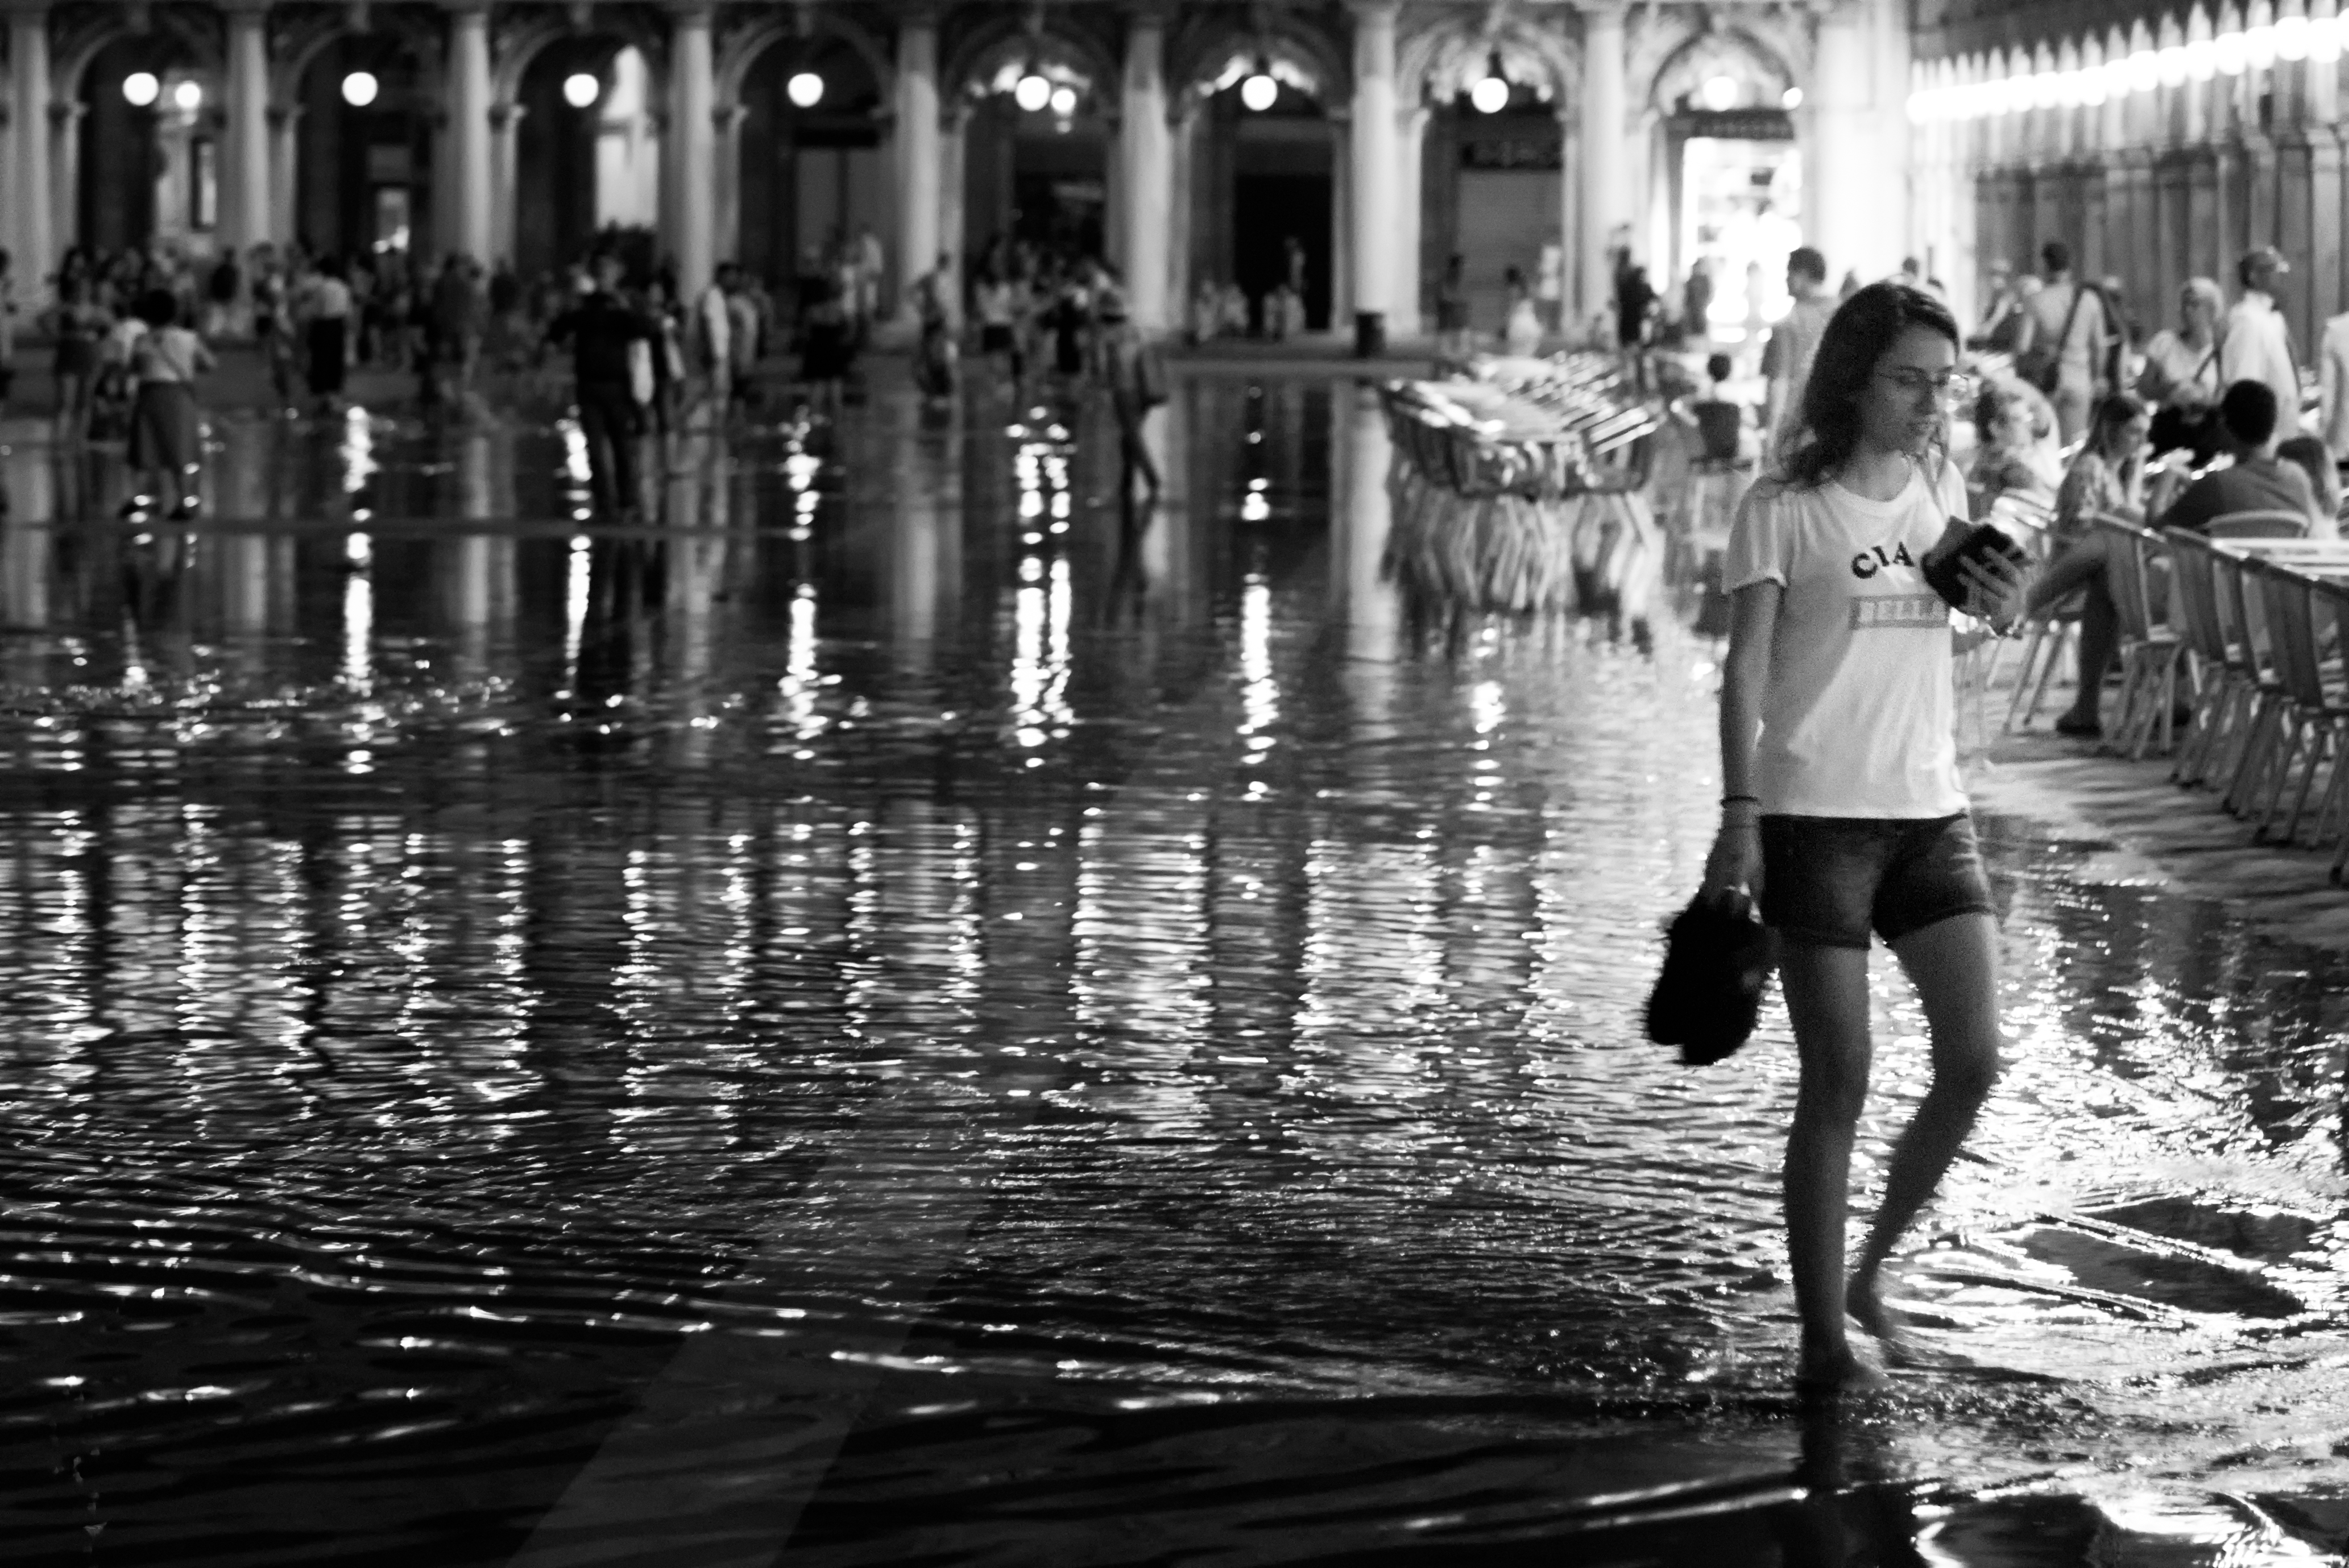
water, black and white, photography, mediterranean, square, venice, nikon, black, monochrome, cruise, 2016, wading, free, publicdomain, photograph, mark, st, costa, image, d750, eastern, flooding, monochrome photography